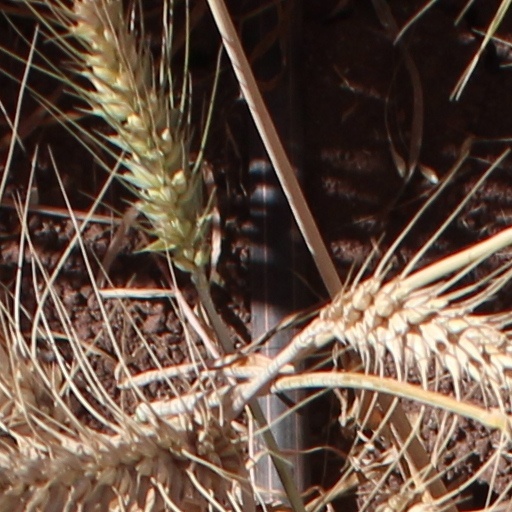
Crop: wheat